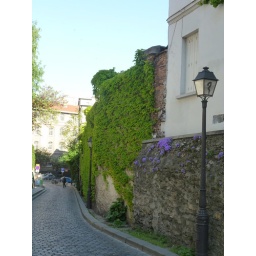
Purple flowers on a wall in Rue de l'Abreuvoir, Paris Montmartre_4